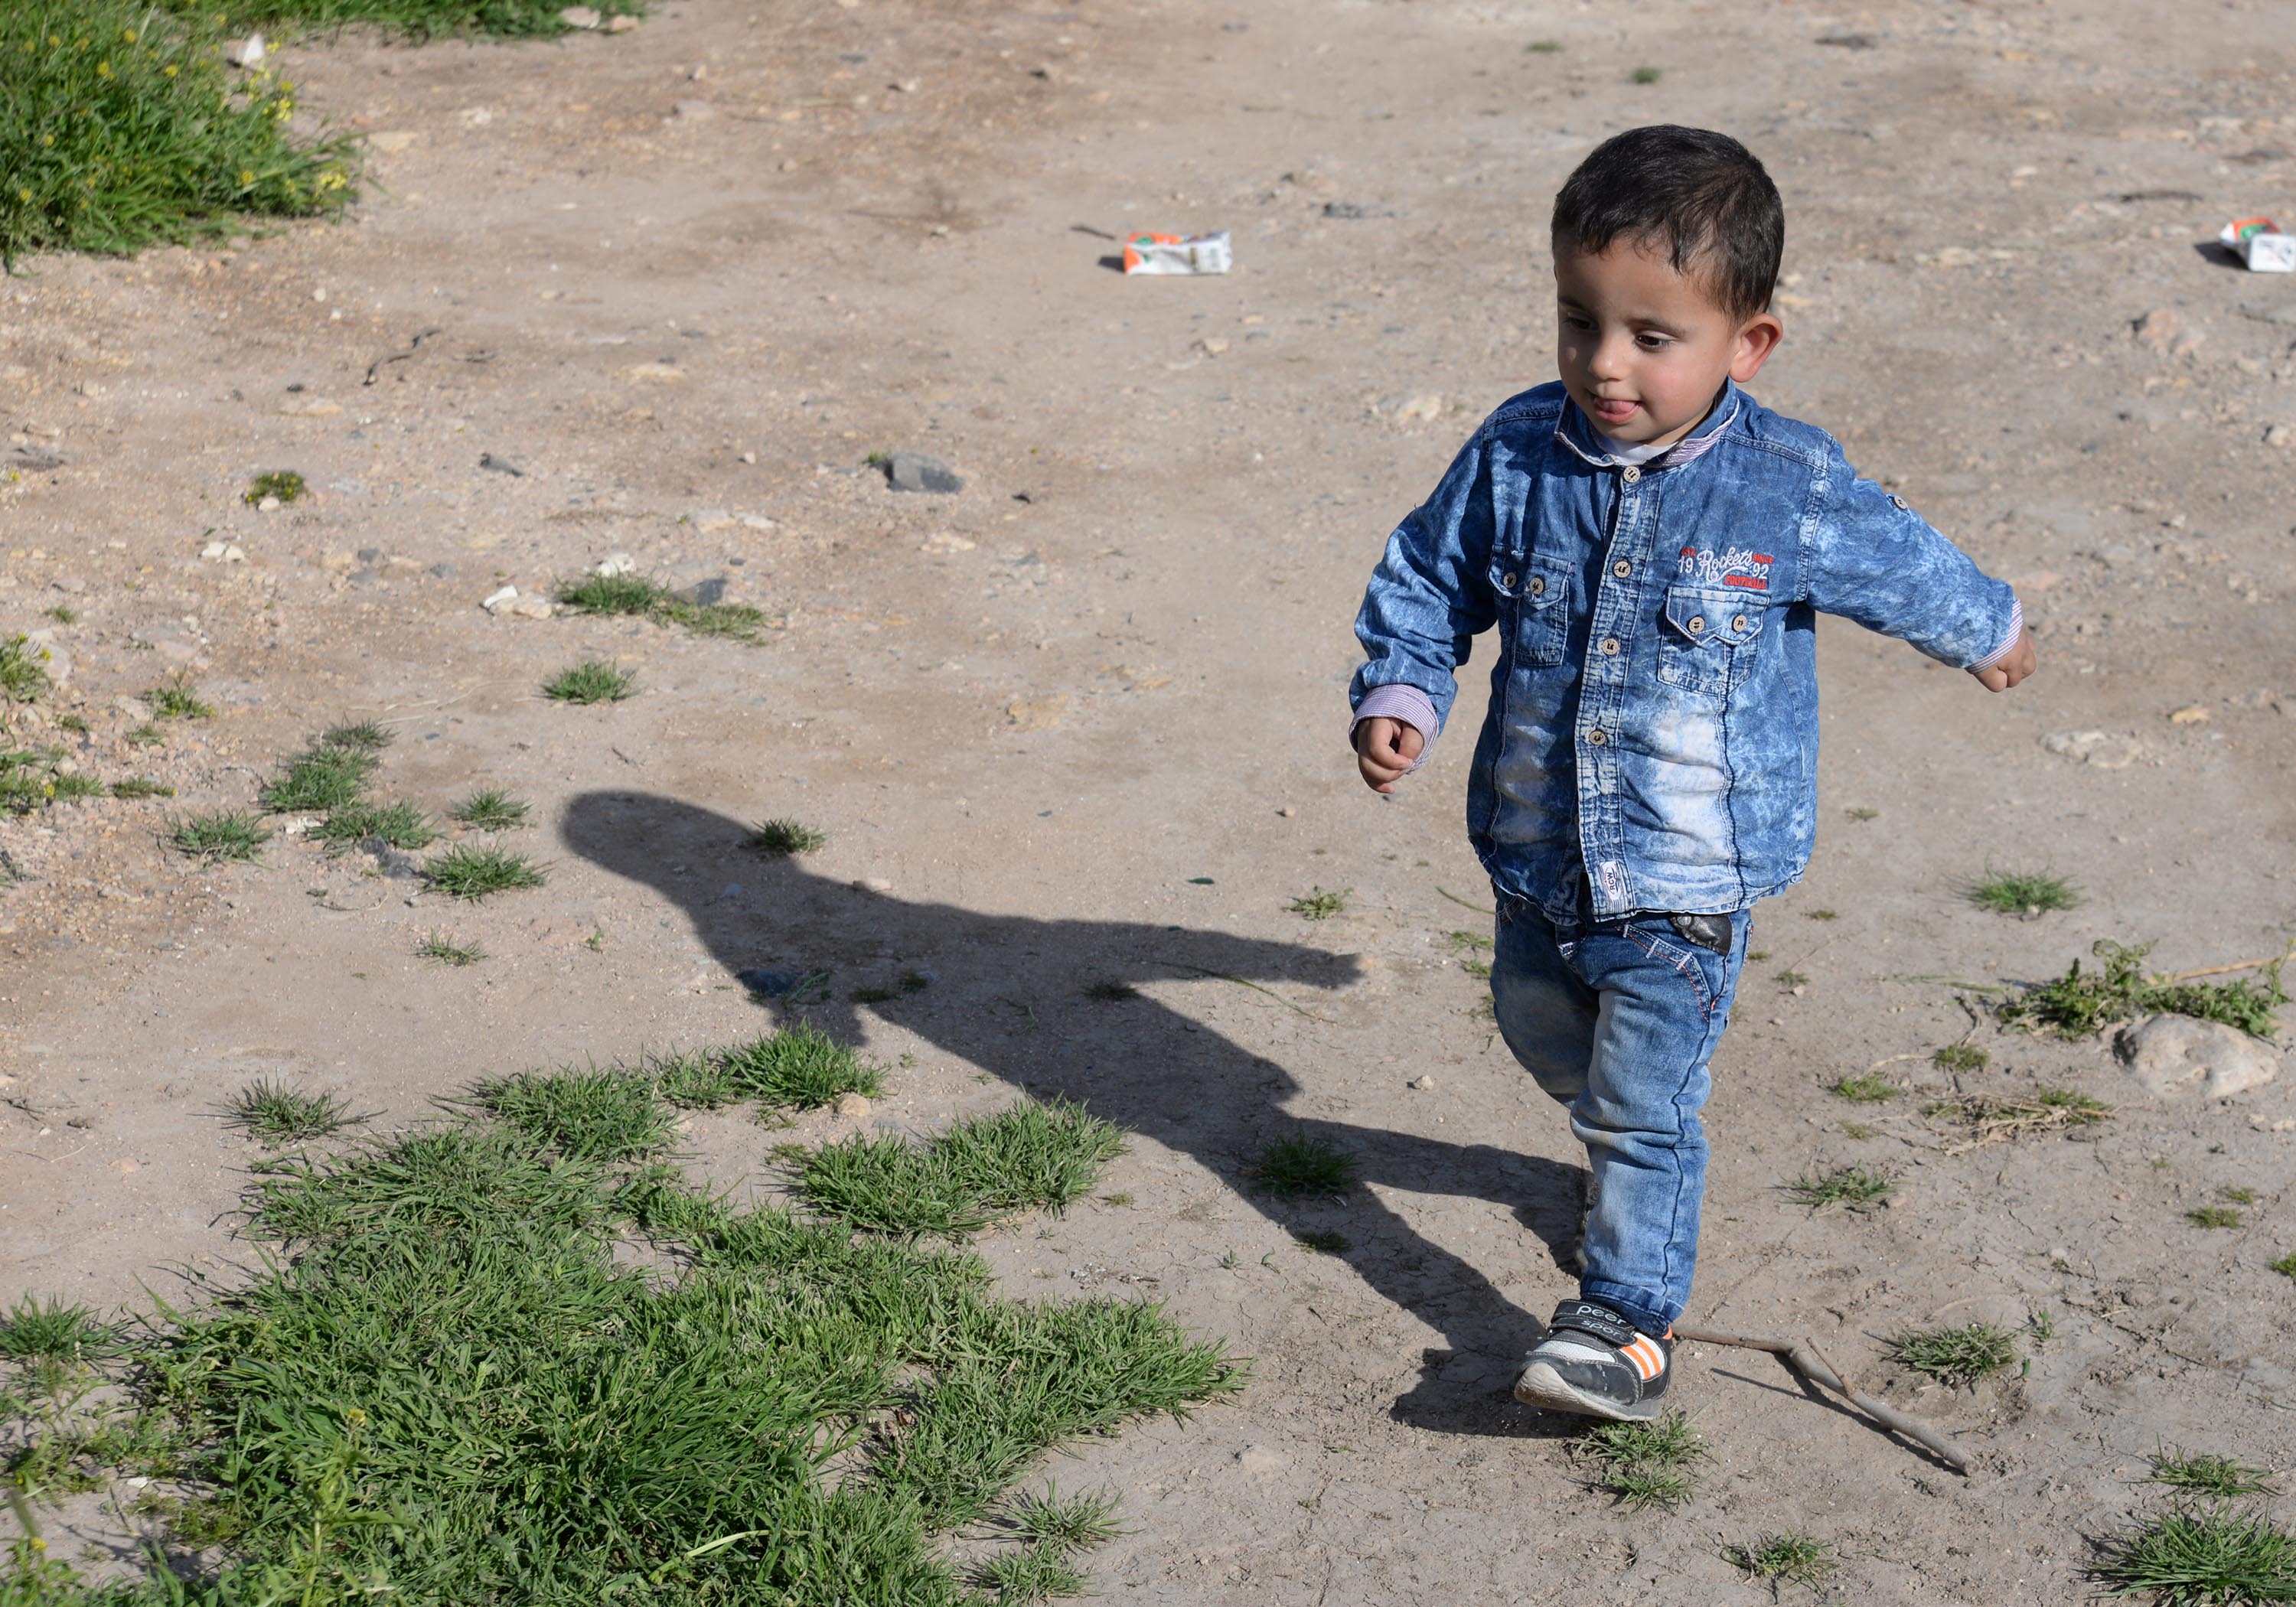
boy, child, soil, play, grass, adaptation, shadow